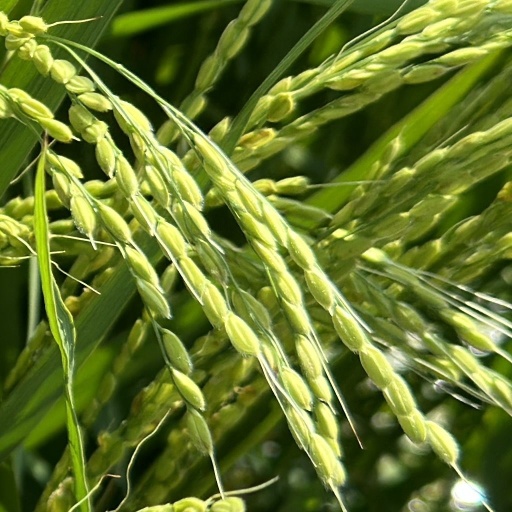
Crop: rice